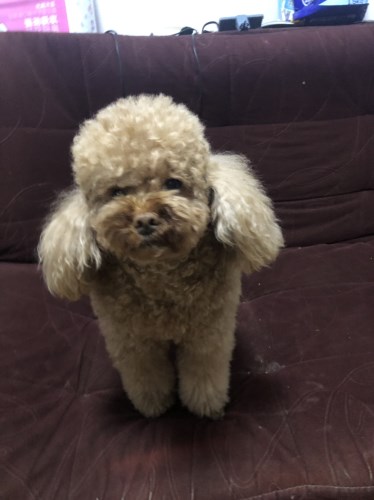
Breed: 7449-n000128-teddy